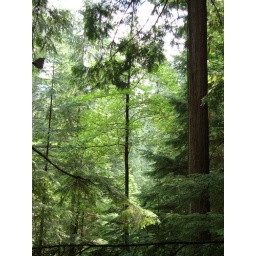
Some of the forest areas around the capilano bridge